James Charlton Farm

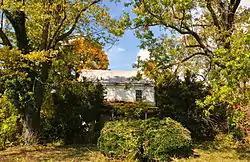
James Charlton Farm, October 2013

James Charlton Farm is a historic home located near Radford, Montgomery County, Virginia. The house dates to the early-19th century, and is a two-story, square, log dwelling with a four-room plan. It is sheathed in weatherboard, and features a pair of coursed rubble double-shouldered chimneys linked by a stone wall approximately five feet high. Also on the property are the contributing coursed rubble stone chimney, a board-and-batten meathouse, a frame drive-through corn crib, a frame barn, and two frame garages.